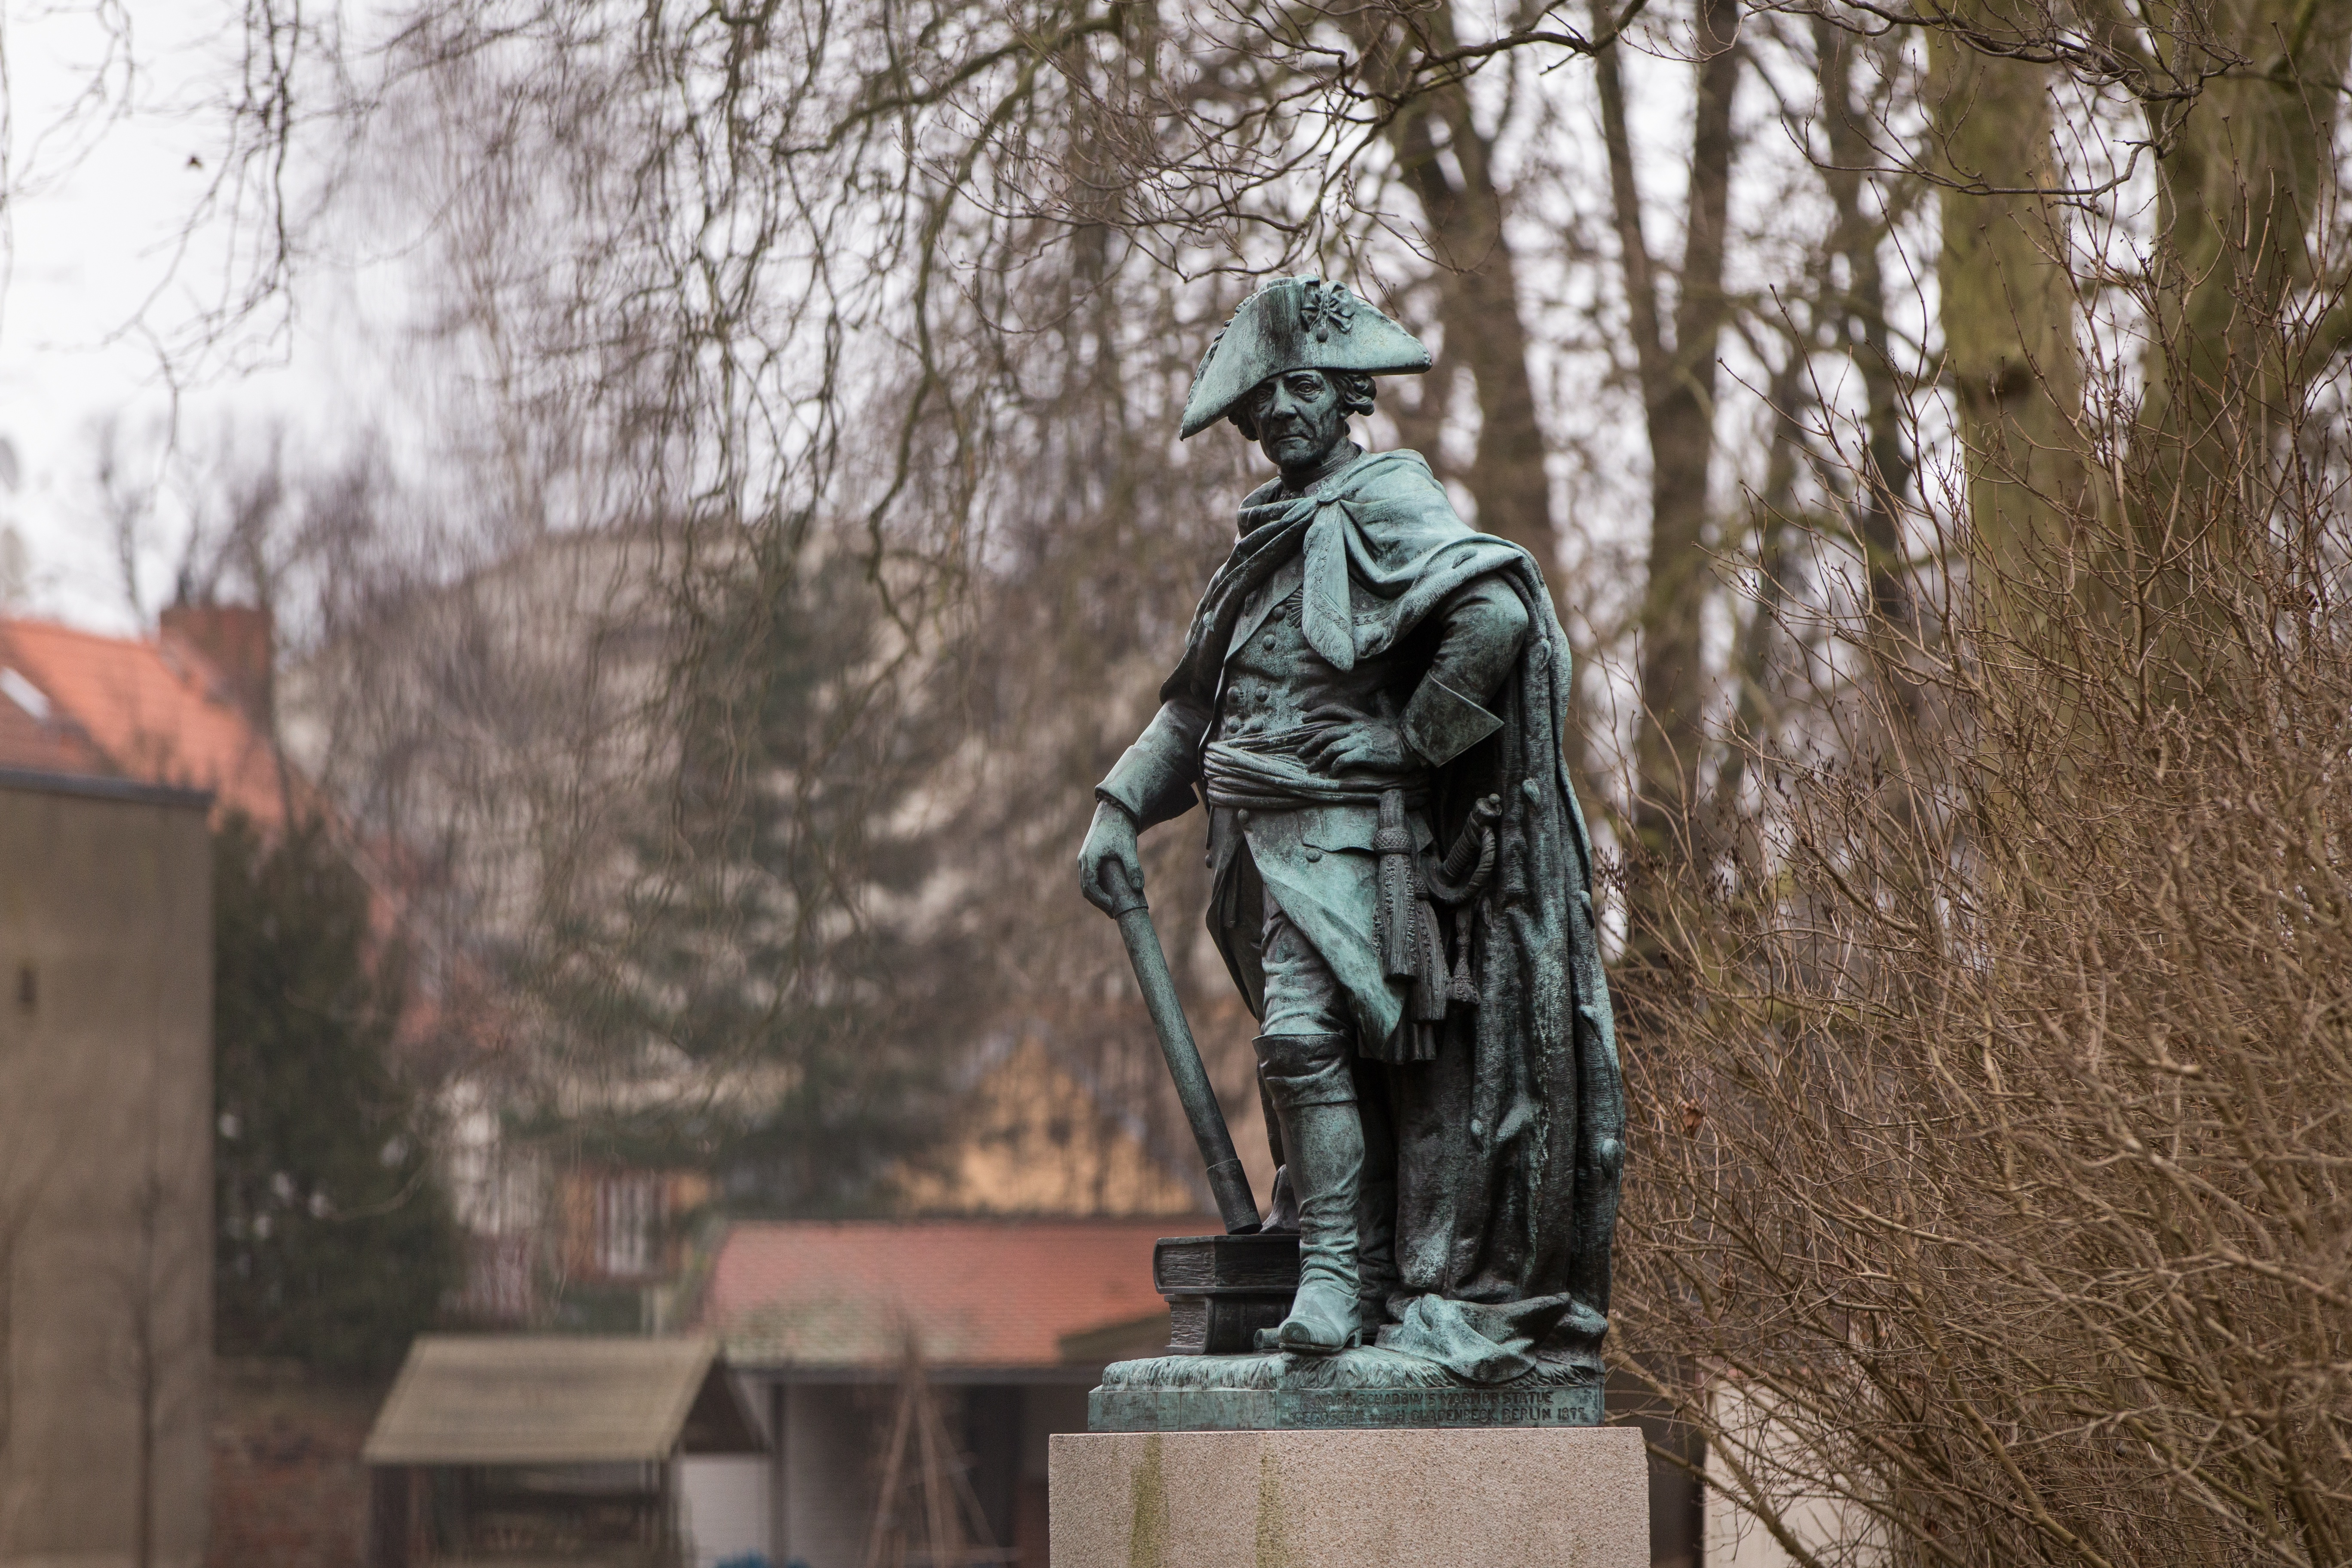
monument, statue, sculpture, memorial, art